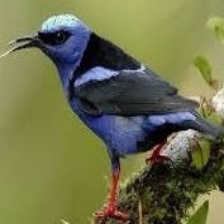
Species: RED LEGGED HONEYCREEPER
Scientific name: CYANERPES CYANEUS